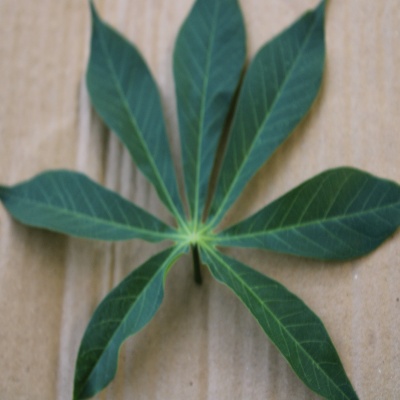
Crop: Cassava
Condition: healthy